Patrick Page

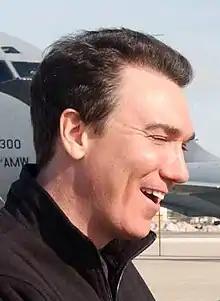
Patrick Page in 2002

John Patrick Page (born April 27, 1962) is an American actor, low bass singer, and playwright. Beginning his career in classical theatre and the works of Shakespeare, he originated the Broadway roles of the Grinch in "Dr. Seuss' How the Grinch Stole Christmas! The Musical" (2006–2007), Norman Osborn/Green Goblin in "" (2011–2012), and Hades in "Hadestown" (2019–2022), the last of which earned him a Grammy Award for Best Musical Theater Album and a nomination for the Tony Award for Best Featured Actor in a Musical.